Question: Please indicate a possible affordance area of the baseball bat that can be used for holding
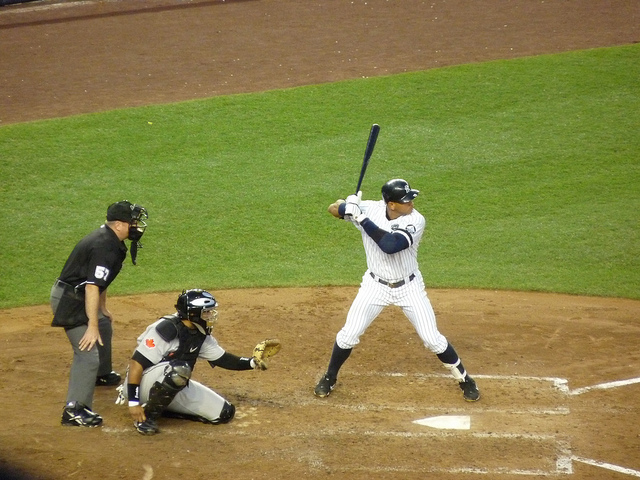
Answer: [332.105, 185.263, 374.211, 231.579]